Shanty town

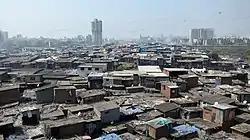
Dharavi shanty town in Mumbai

The largest shanty town in Asia is Orangi in Karachi, Pakistan, which had an estimated 1.5 million inhabitants in 2011. The Orangi Pilot Project aims to lift local people out of poverty. It was begun by Akhtar Hameed Khan and run by Parveen Rehman until her murder in 2013. Residents laid sewage pipes themselves and almost all of Orangi's 8,000 streets are now connected. In India, an estimated one million people live in Dharavi, a shanty town built on a former mangrove swamp in Mumbai. It is one of the most densely populated places on the globe. In 2011, there were at least four improvised settlements in Mumbai containing even more people. There are in total 3.4 million people living in the 5,000 informal settlements of Bangladesh's capital city Dhaka.